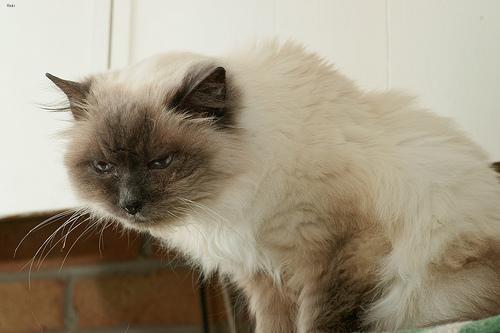
Birman